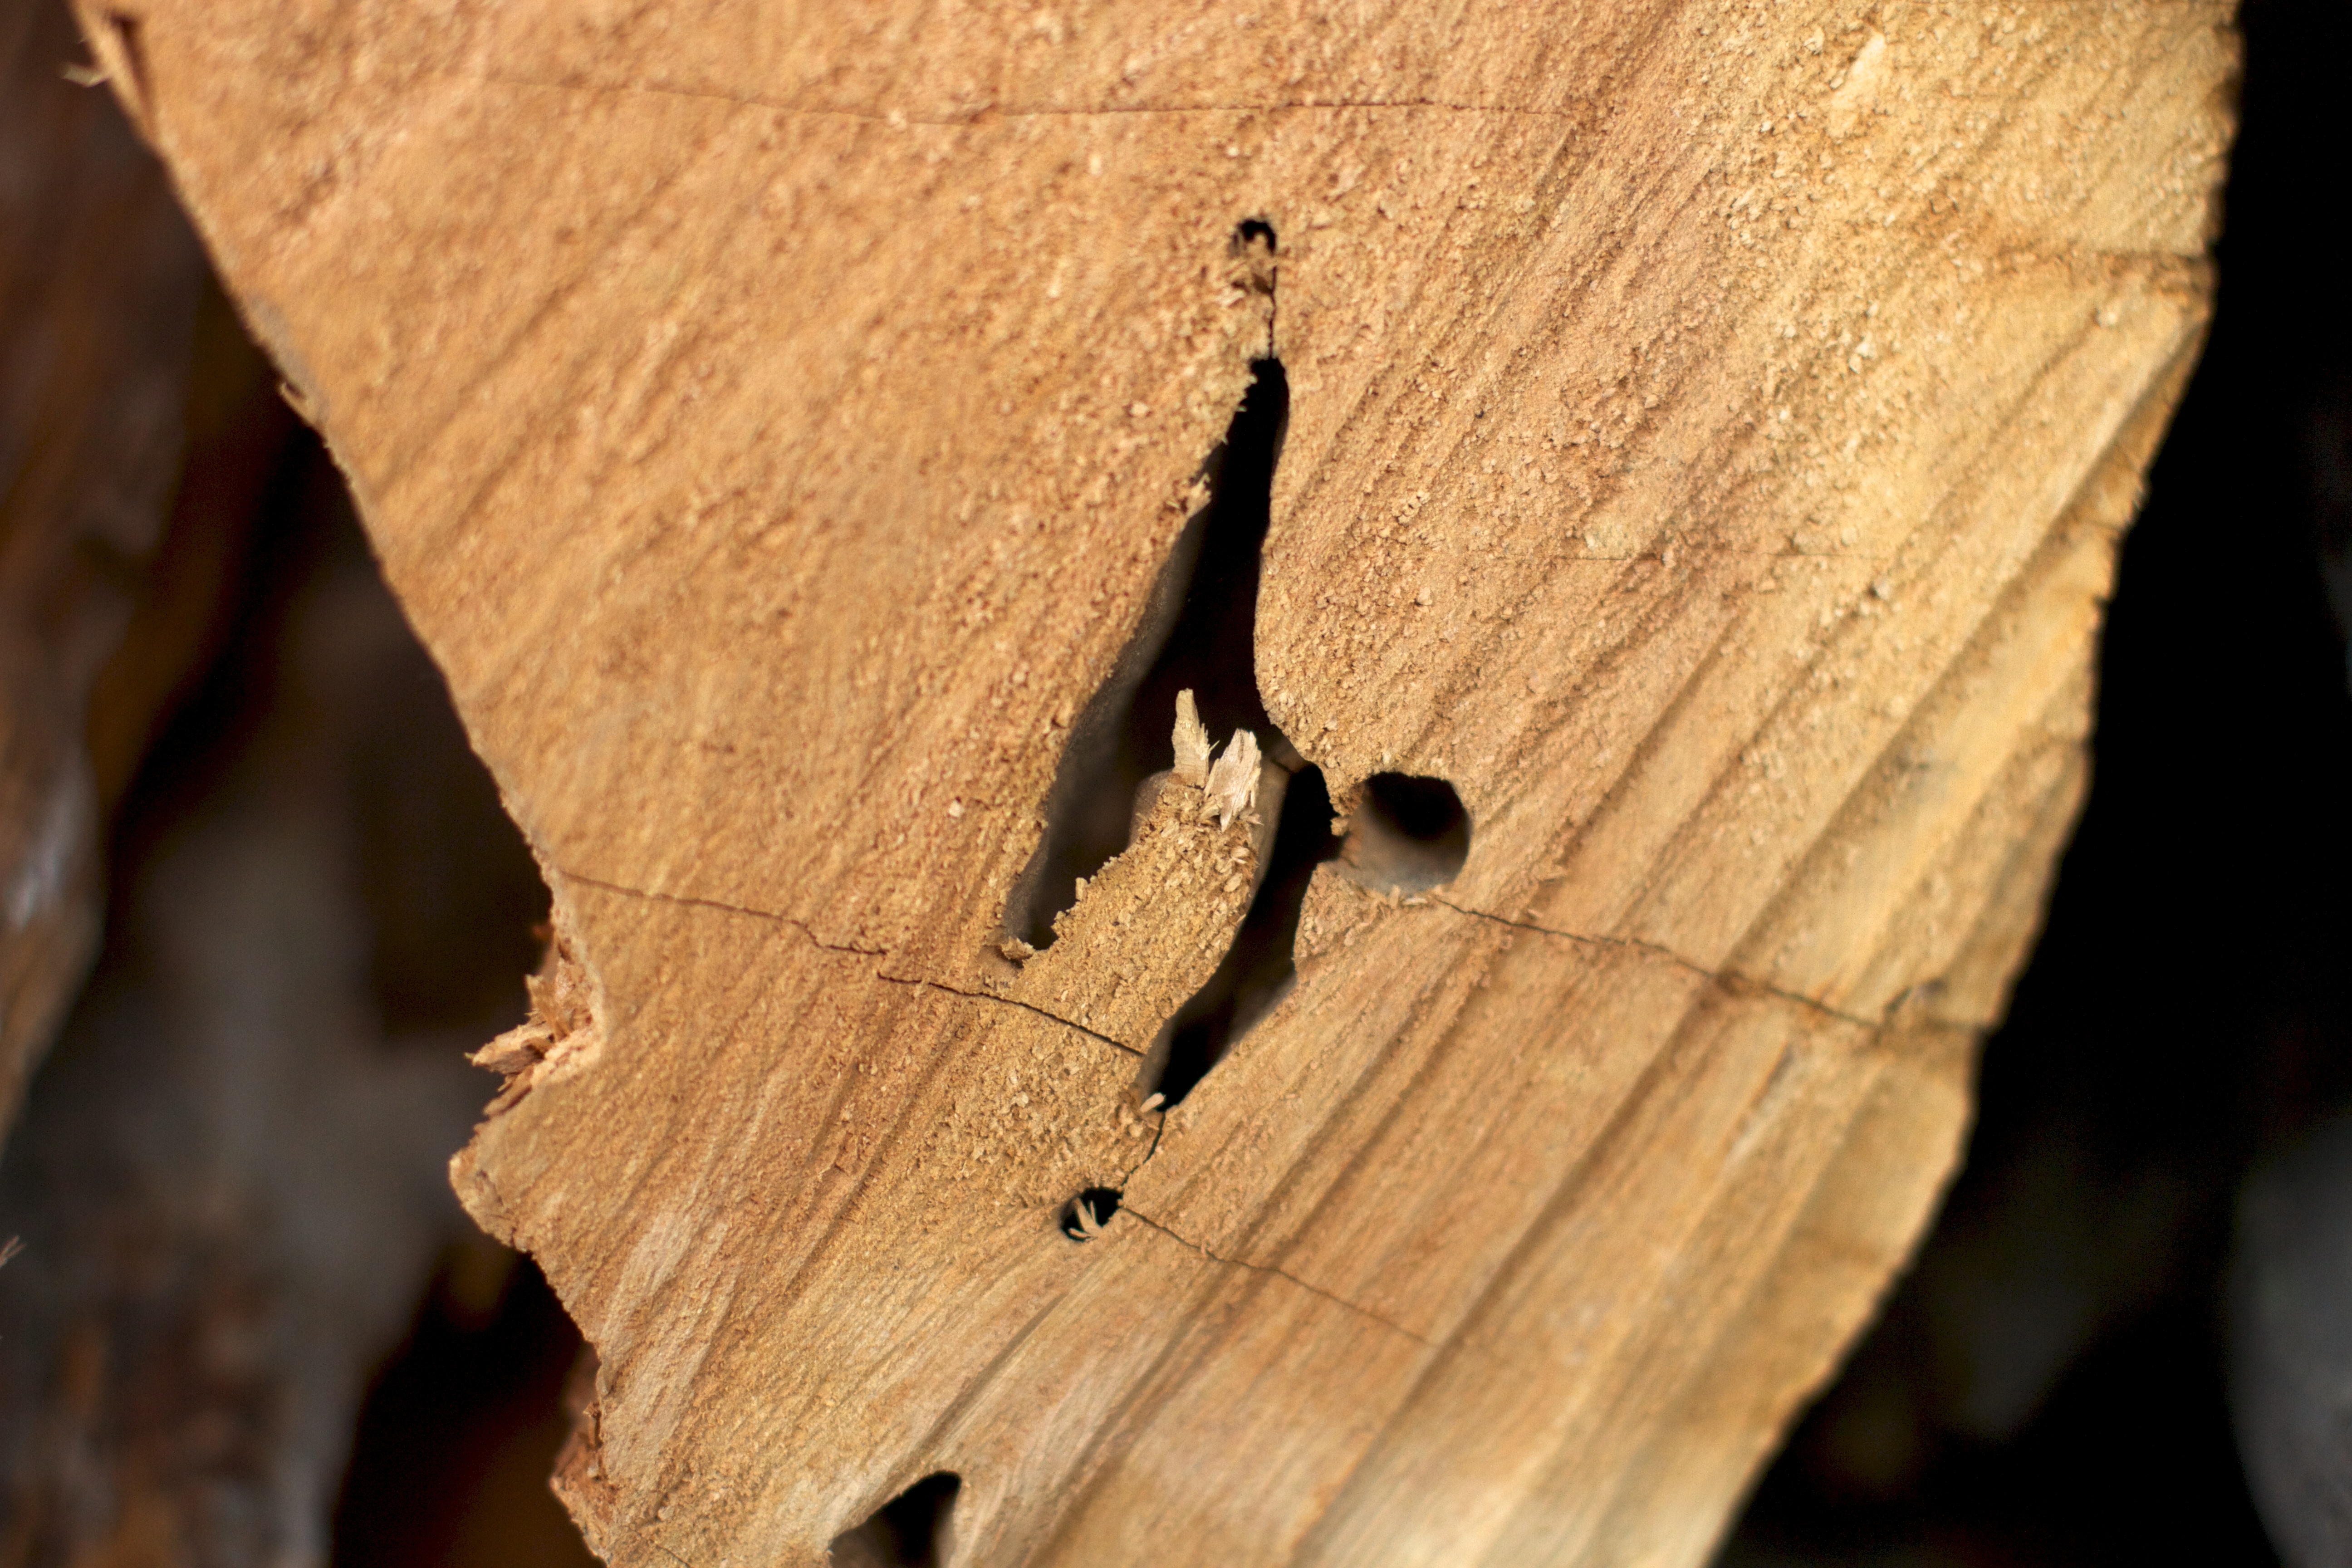
hand, tree, branch, wood, leaf, autumn, fauna, close up, macro photography